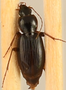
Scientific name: Synuchus impunctatus
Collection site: Bartlett Experimental Forest NEON (BART), plot BART_079